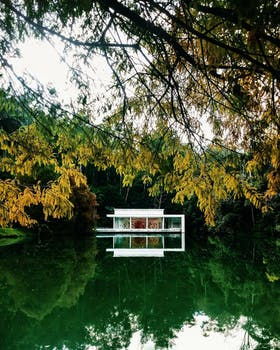
Label: No Watermark